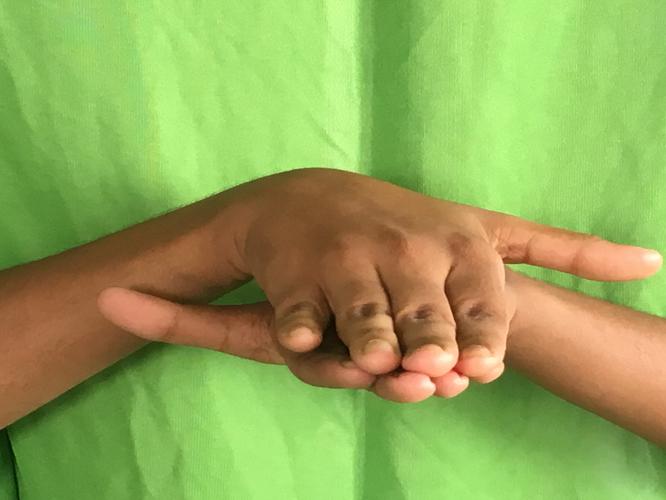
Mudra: Matsya
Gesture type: double_hand